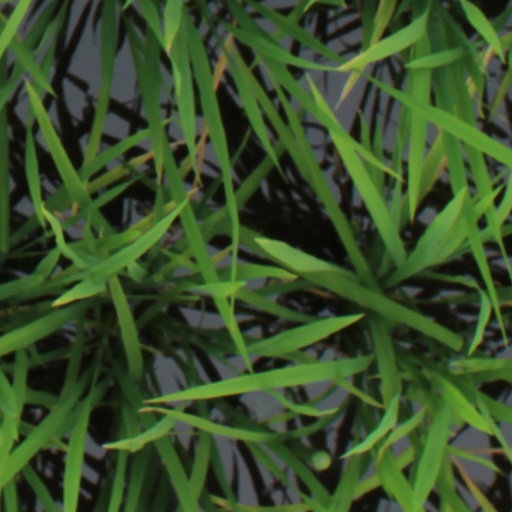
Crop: rice